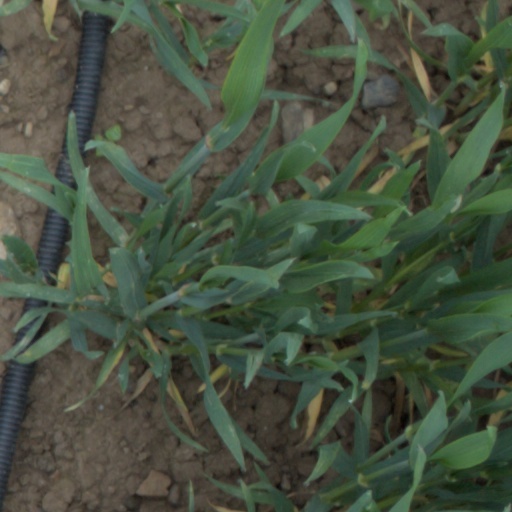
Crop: wheat